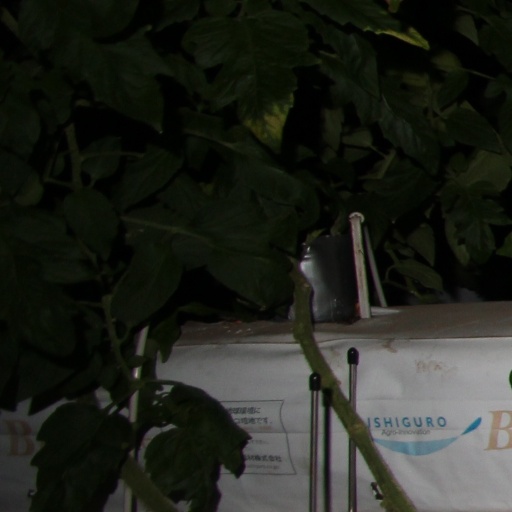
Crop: tomato